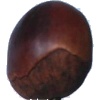
Label: Chestnut 1